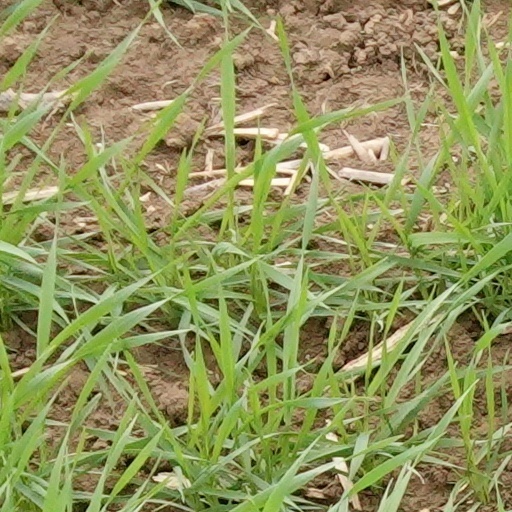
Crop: wheat